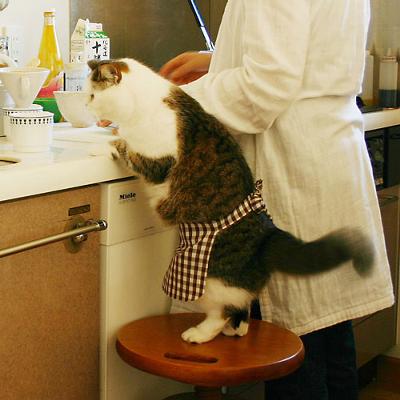
回答: 昨日旦那が言った「働かざる者食うべからず」が息子ではなくタマに効いたようだ。